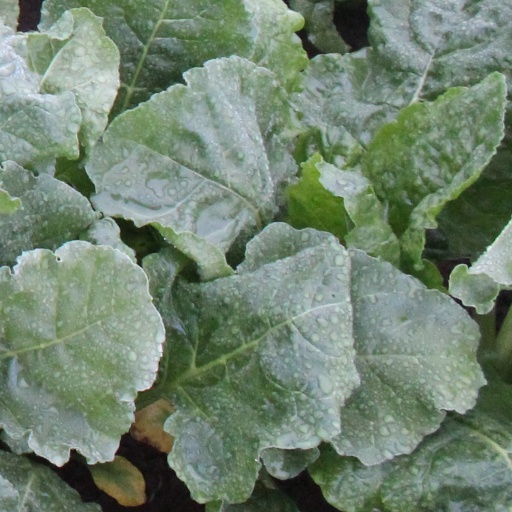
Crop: sugar beet